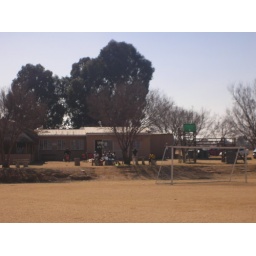
Not much sign of grass on this pitch in Boksburg near Johannesburg